85th Street (Manhattan)

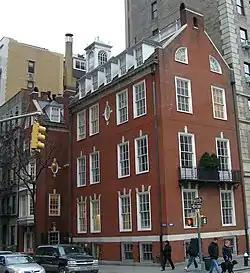
Lewis Gouverneur and Nathalie Bailey Morris House

The building at 100 East 85th Street, originally known as Lewis Gouverneur and Nathalie Bailey Morris House, is a large brick red townhouse that was built in 1913–14 in a neo-Federal style. Its architect was Ernest Flagg. It was designated a landmark by the New York City Landmarks Preservation Commission in 1973, and added to the National Register of Historic Places in 1977.